Avenida Figueroa Alcorta

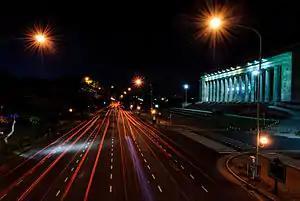
Night shot of Figueroa Alcorta Avenue with the UBA Faculty of Law to the right

Avenida Figueroa Alcorta is a major thoroughfare street in Buenos Aires, Argentina, with a length of over along the city's northside.